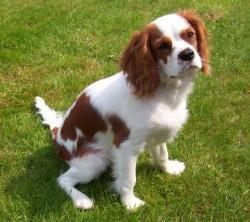
Blenheim_spaniel